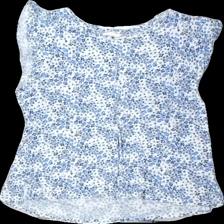
View: front
Type: Blouse
Category: Ladies
Brand: H&M
Colors: Black, White, Red, Multicolor
Material: 100% viscose
Pattern: Floral print
Cut: Regular, C-collar
Size: XL
Season: All
Price range: 50-100
Recommended usage: Reuse